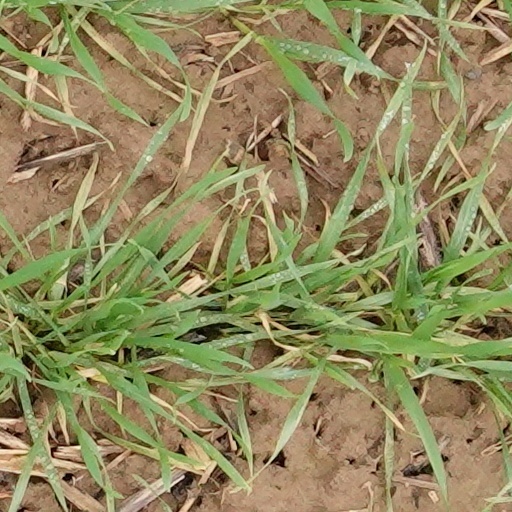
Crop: wheat